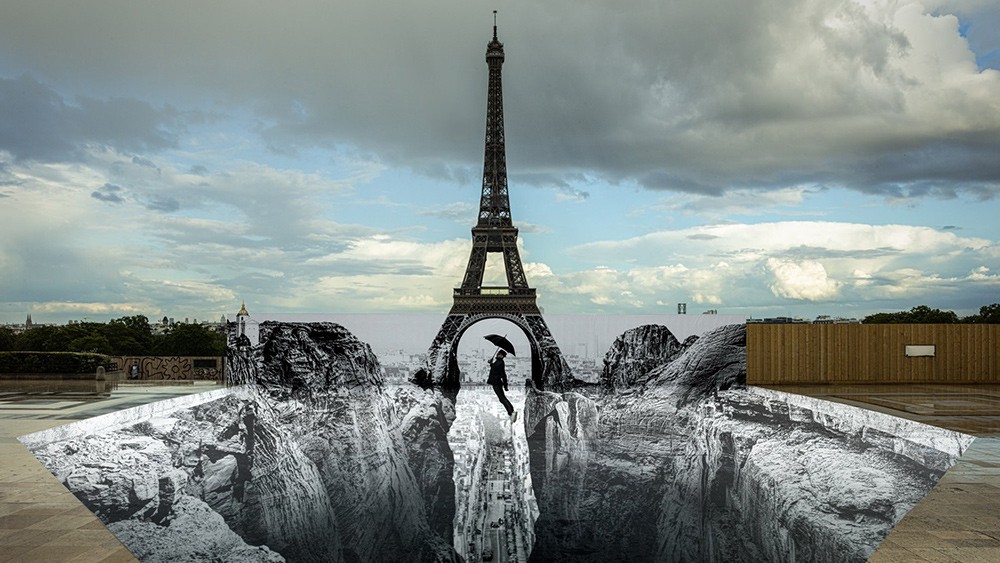
Landmark: Eiffel Tower